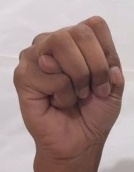
ASL sign: M